Armor Hero Atlas

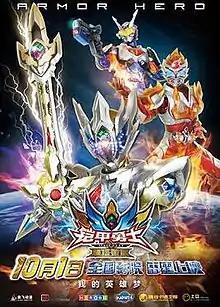

Armor Hero Atlas is a 2014 Chinese science fiction action film directed by Zheng Guowei, based on the television series "Armor Hero". It was released on October 1 in China.